Naomasa Yokawa

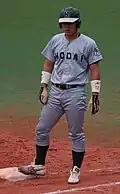
2013 at Meiji Jingu Stadium

Yokawa started playing baseball in 2nd grade as a third baseman for the East Sekime Lions (little league), then he doubled as a pitcher and infielder in junior high. He was converted to a shortstop upon entering Konkōōsaka High School, and experienced playing in the Spring Koshien in his third year. He hit a total of 36 home runs in his high school career.